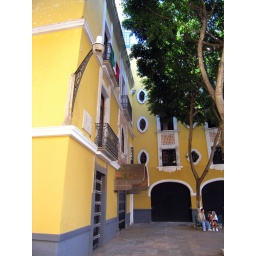
A yellow building near the zocalo.